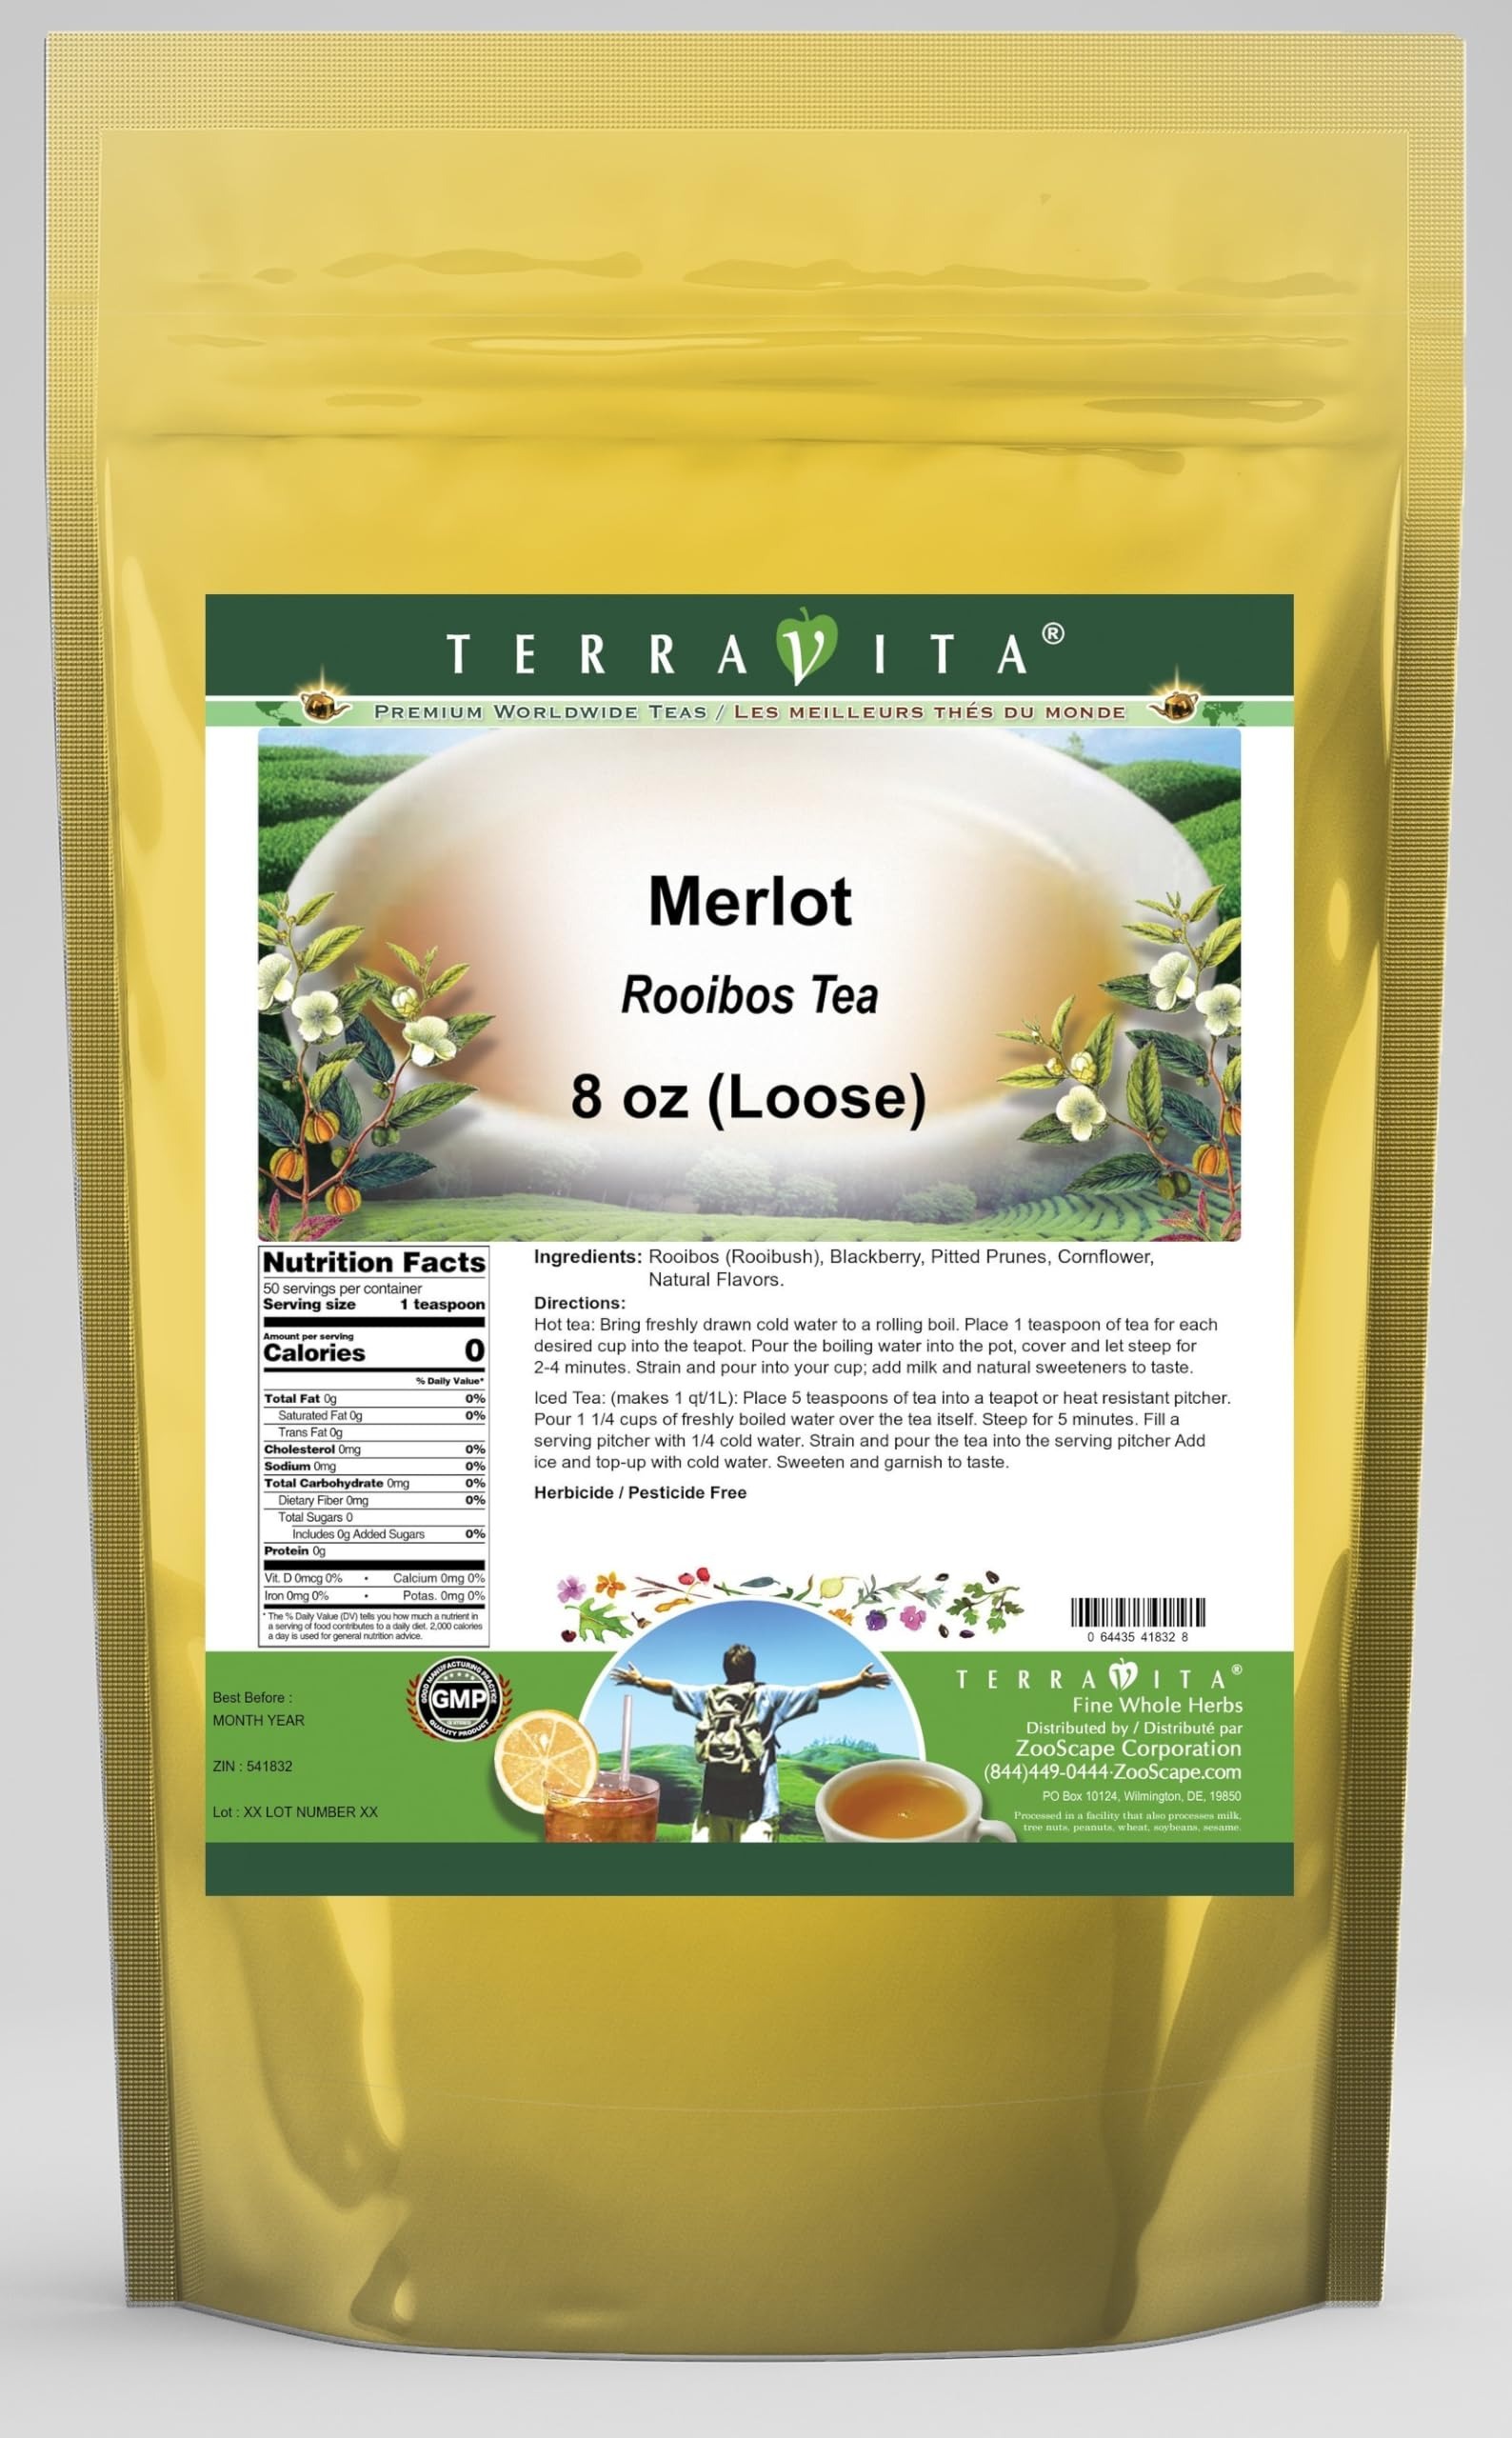
Item Name: Merlot Rooibos Tea (Loose) (8 oz, ZIN: 541832) - 3 Pack
Bullet Point 1: Our Merlot Rooibos Tea is a delightful flavored Rooibos tea with Blackberry, Pitted Prunes and Cornflower that you will really enjoy! The unique Merlot aroma and taste is a delight! - Ingredients: Rooibos tea, Blackberry, Pitted Prunes, Cornflower and Natural Merlot Flavor.
Bullet Point 2: No fillers.
Bullet Point 3: Manufacturer: TerraVita
Bullet Point 4: Size: 8 oz
Bullet Point 5: Loose Leaf Rooibos Tea - Packed in a convenient upright pouch!
Product Description: Our Merlot Rooibos Tea is a delightful flavored Rooibos tea with Blackberry, Pitted Prunes and Cornflower that you will really enjoy! The unique Merlot aroma and taste is a delight! - Ingredients: Rooibos tea, Blackberry, Pitted Prunes, Cornflower and Natural Merlot Flavor. - Hot tea brewing method: Bring freshly drawn cold water to a rolling boil. Place 1 teaspoon of tea for each desired cup into the teapot. Pour the boiling water into the pot, cover and let steep for 2-4 minutes. Strain and pour into your cup; add milk and natural sweeteners to taste. - Iced tea brewing method: (to make 1 liter/quart): Place 5 teaspoons of tea into a teapot or heat resistant pitcher. Pour 1 1/4 cups of freshly boiled water over the tea itself. Steep for 5 minutes. Fill a serving pitcher with 1/4 cold water. Strain and pour the tea into the serving pitcher Add ice and top-up with cold water. Sweeten and garnish to taste. - TerraVita is an exclusive line of premium-quality, natural source products that use only the finest, purest and most potent ingredients found around the world. TerraVita is hallmarked by the highest possible standards of purity, potency, stability and freshness. All of our products are prepared with the highest elements of quality control, from raw materials through the entire manufacturing process, up to and including the moment that the bottles or bags are sealed for freshness and shipped out to you. Our highest possible standards are certified by independent laboratories and backed by our personal guarantee. - TerraVita exists to meet and ensure your family's health and wellness without the harmful effects of chemicals and health products. We strive to make all of our products affordable and reliable and are constantly searching the market to maintain our affordab
Value: 24.0
Unit: Ounce

Price: 55.93